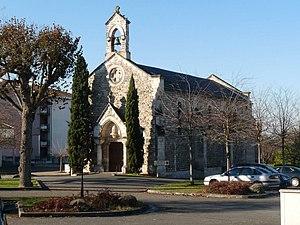
la chapelle de la Providence, Gond-Pontouvre, Charente, France
Gond-Pontouvre est une commune du Sud-Ouest de la France, située dans le département de la Charente.